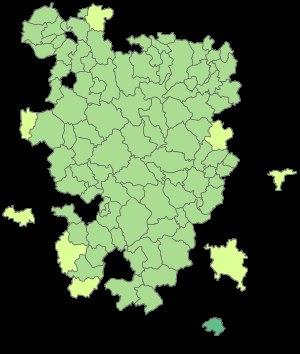
Le parc naturel régional du Morvan est un parc naturel régional français situé dans le massif du Morvan, au cœur de la région Bourgogne-Franche-Comté. Créé en 1970, il regroupe 117 communes adhérentes et 5 villes portes depuis la dernière révision de sa charte en 2007 et le renouvellement de son agrément en 2008. Une nouvelle charte du Parc comprenant un ensemble de nouvelles directives va entrer en vigueur en 2020.